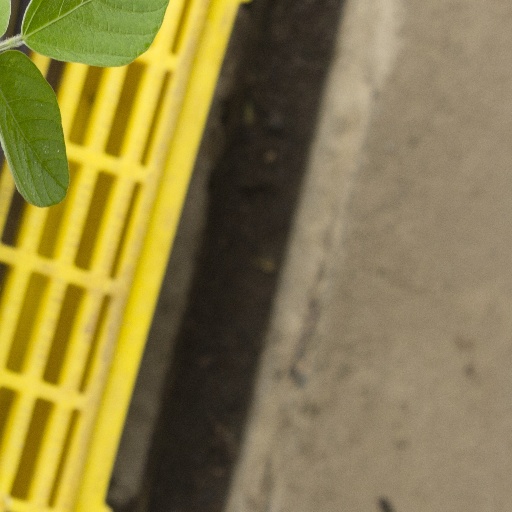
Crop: soybean